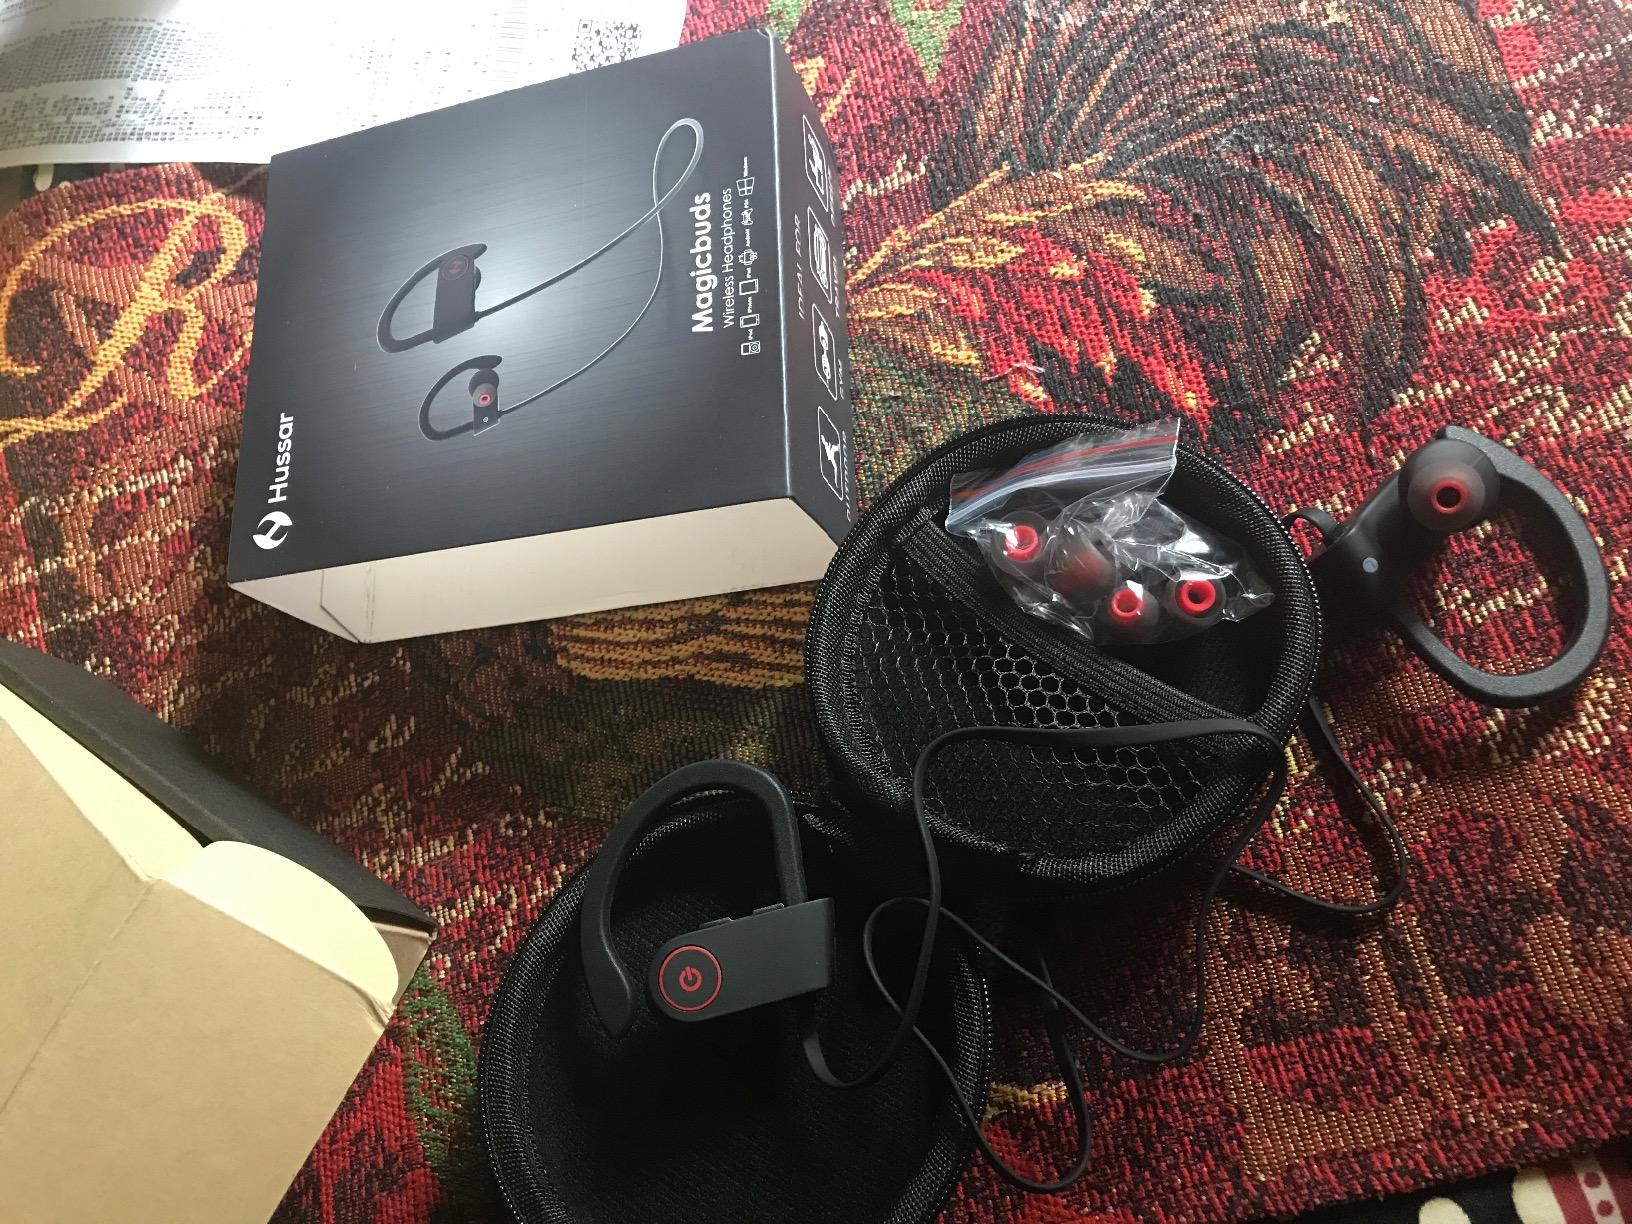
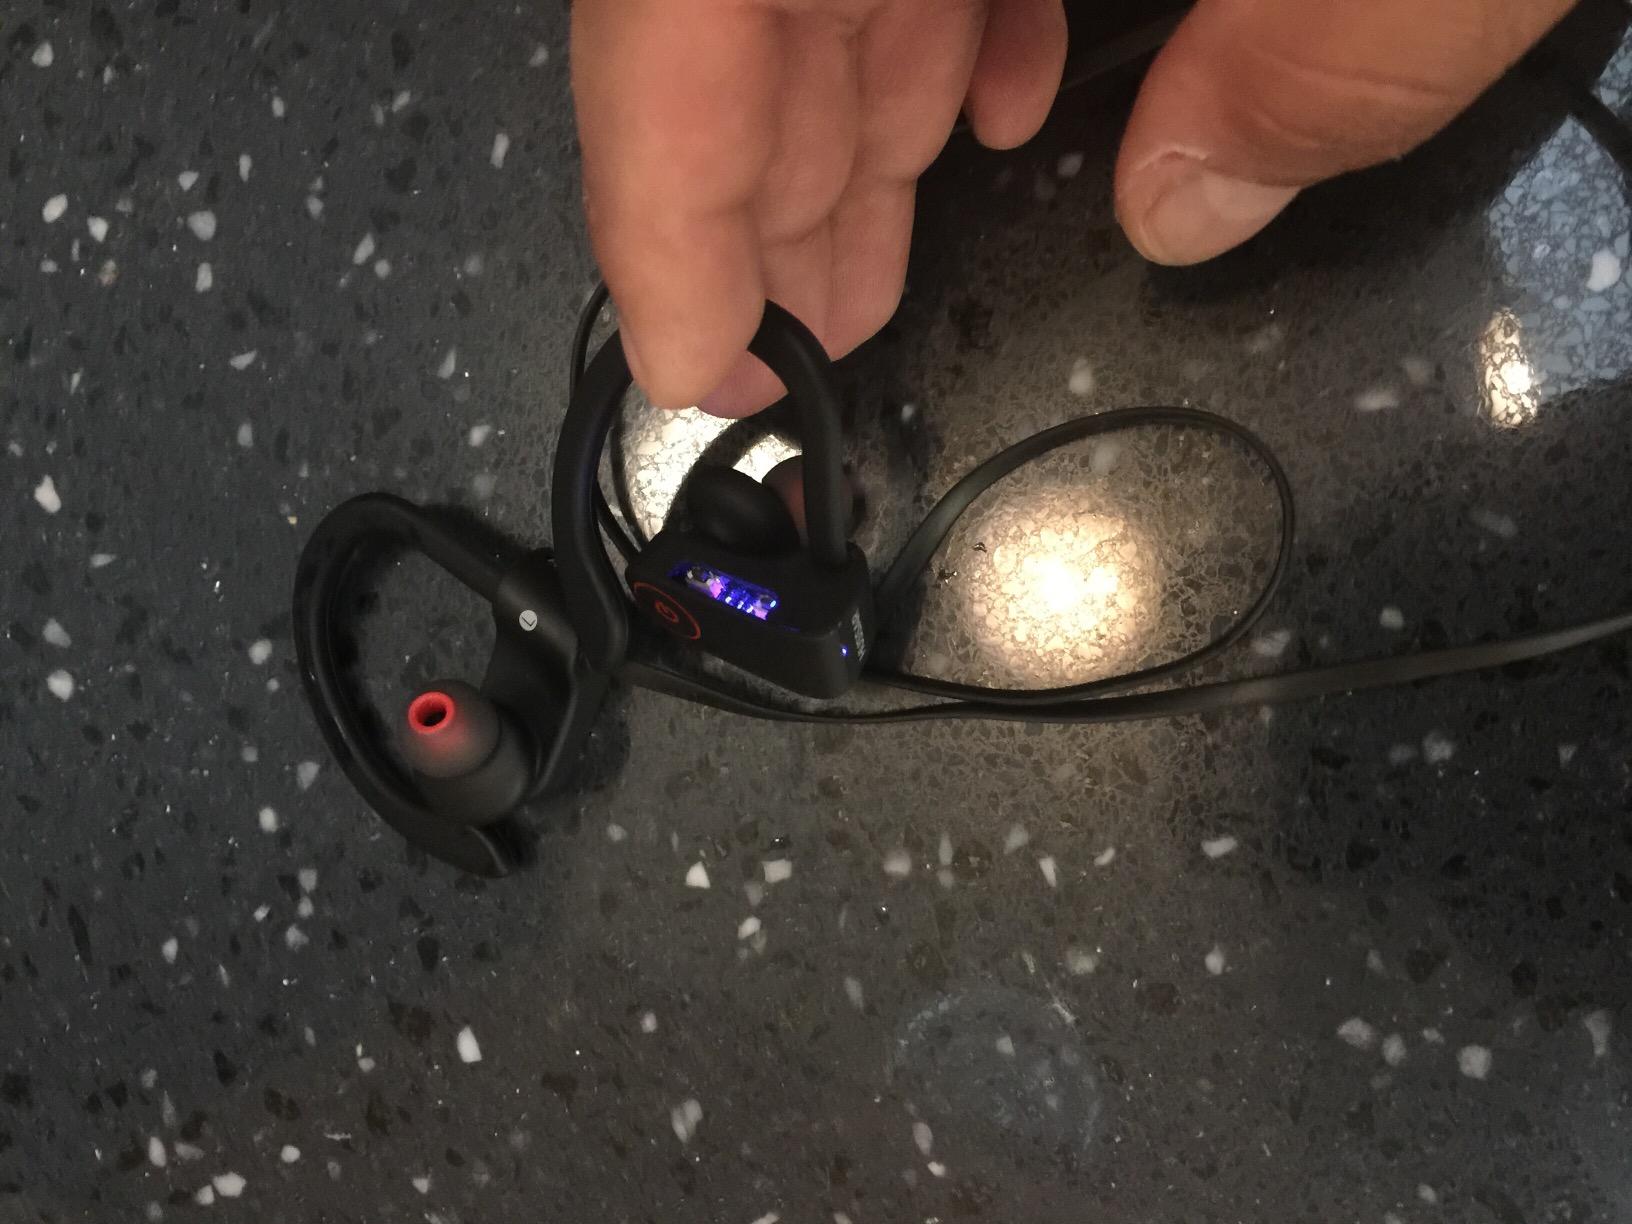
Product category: headphones
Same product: yes